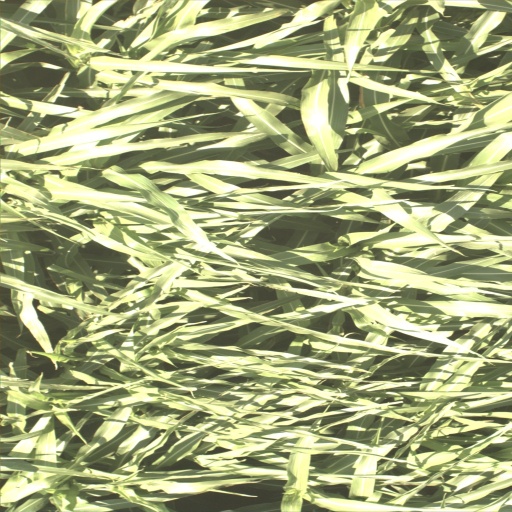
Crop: sorghum